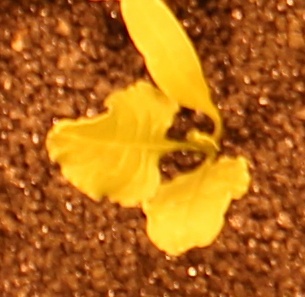
Label: Sugar beet